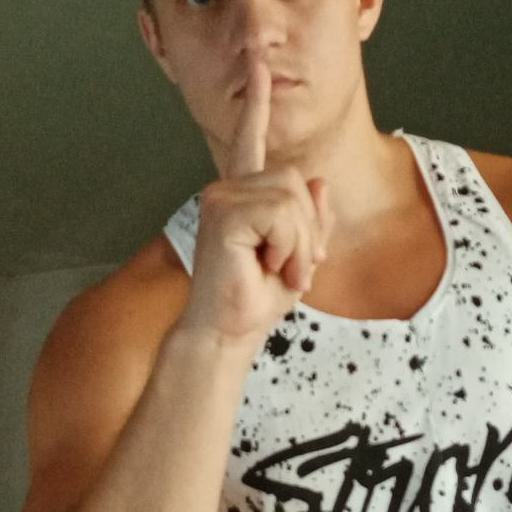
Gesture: mute